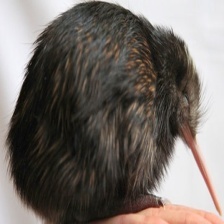
Species: KIWI
Scientific name: APTERYX